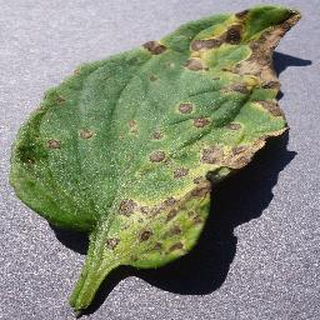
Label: tomato_septoria_leaf_spot